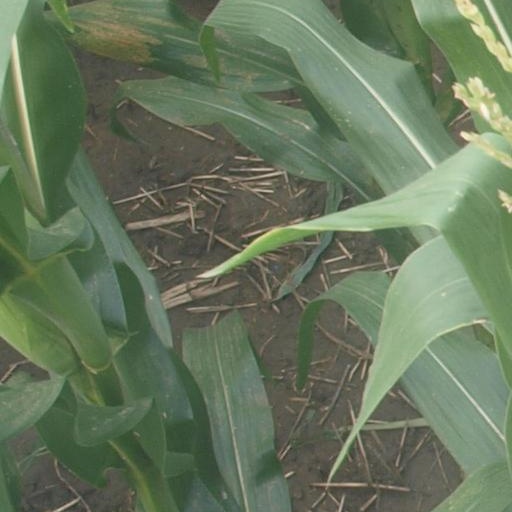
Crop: maize; corn